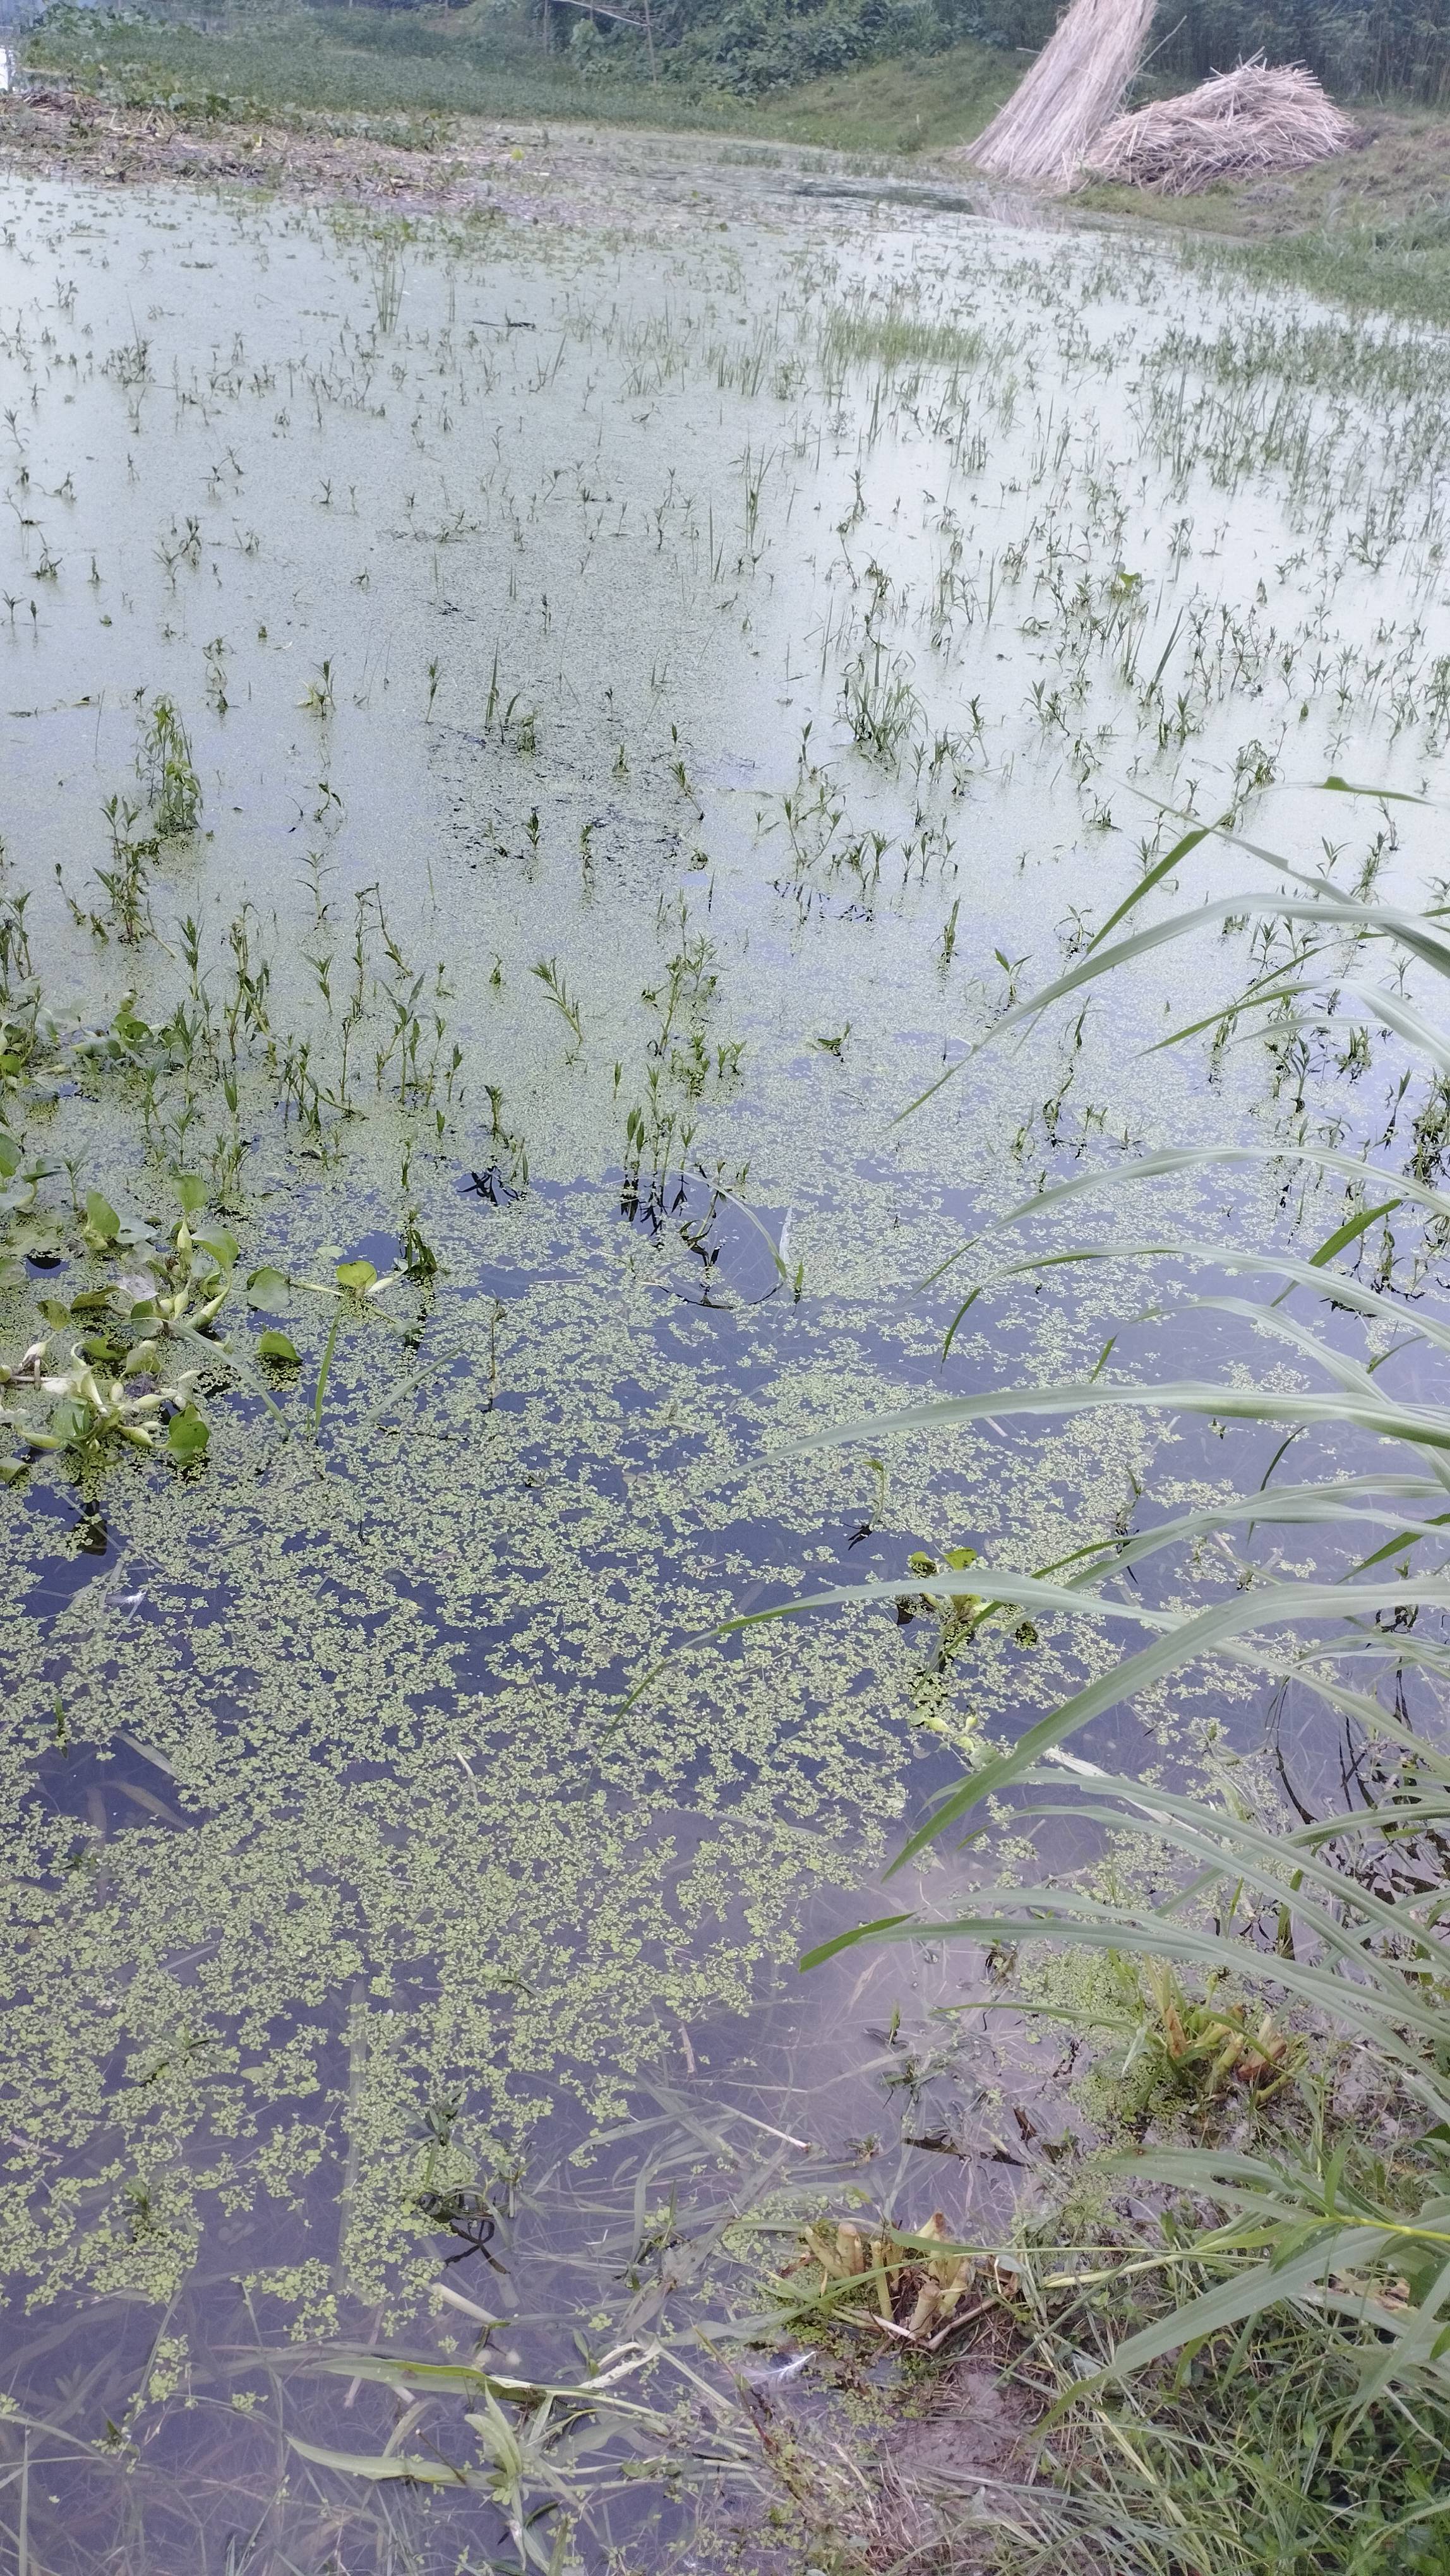
Species: Common Duckweeds (Lemna minor)